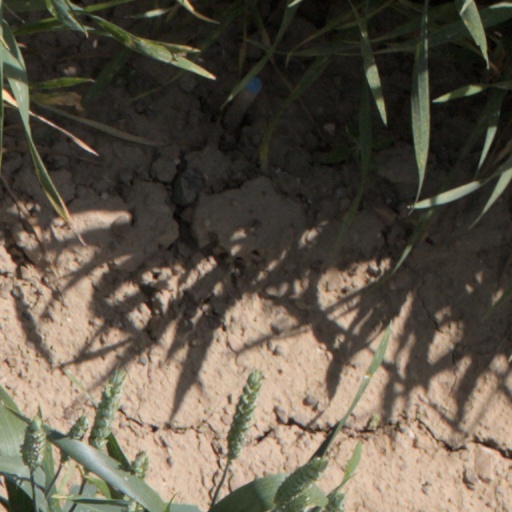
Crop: wheat